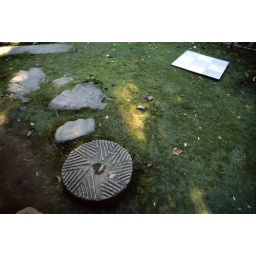
The color of sky in the mirror